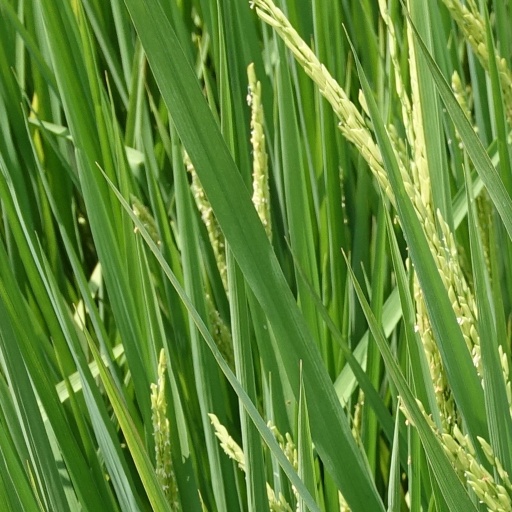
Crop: rice